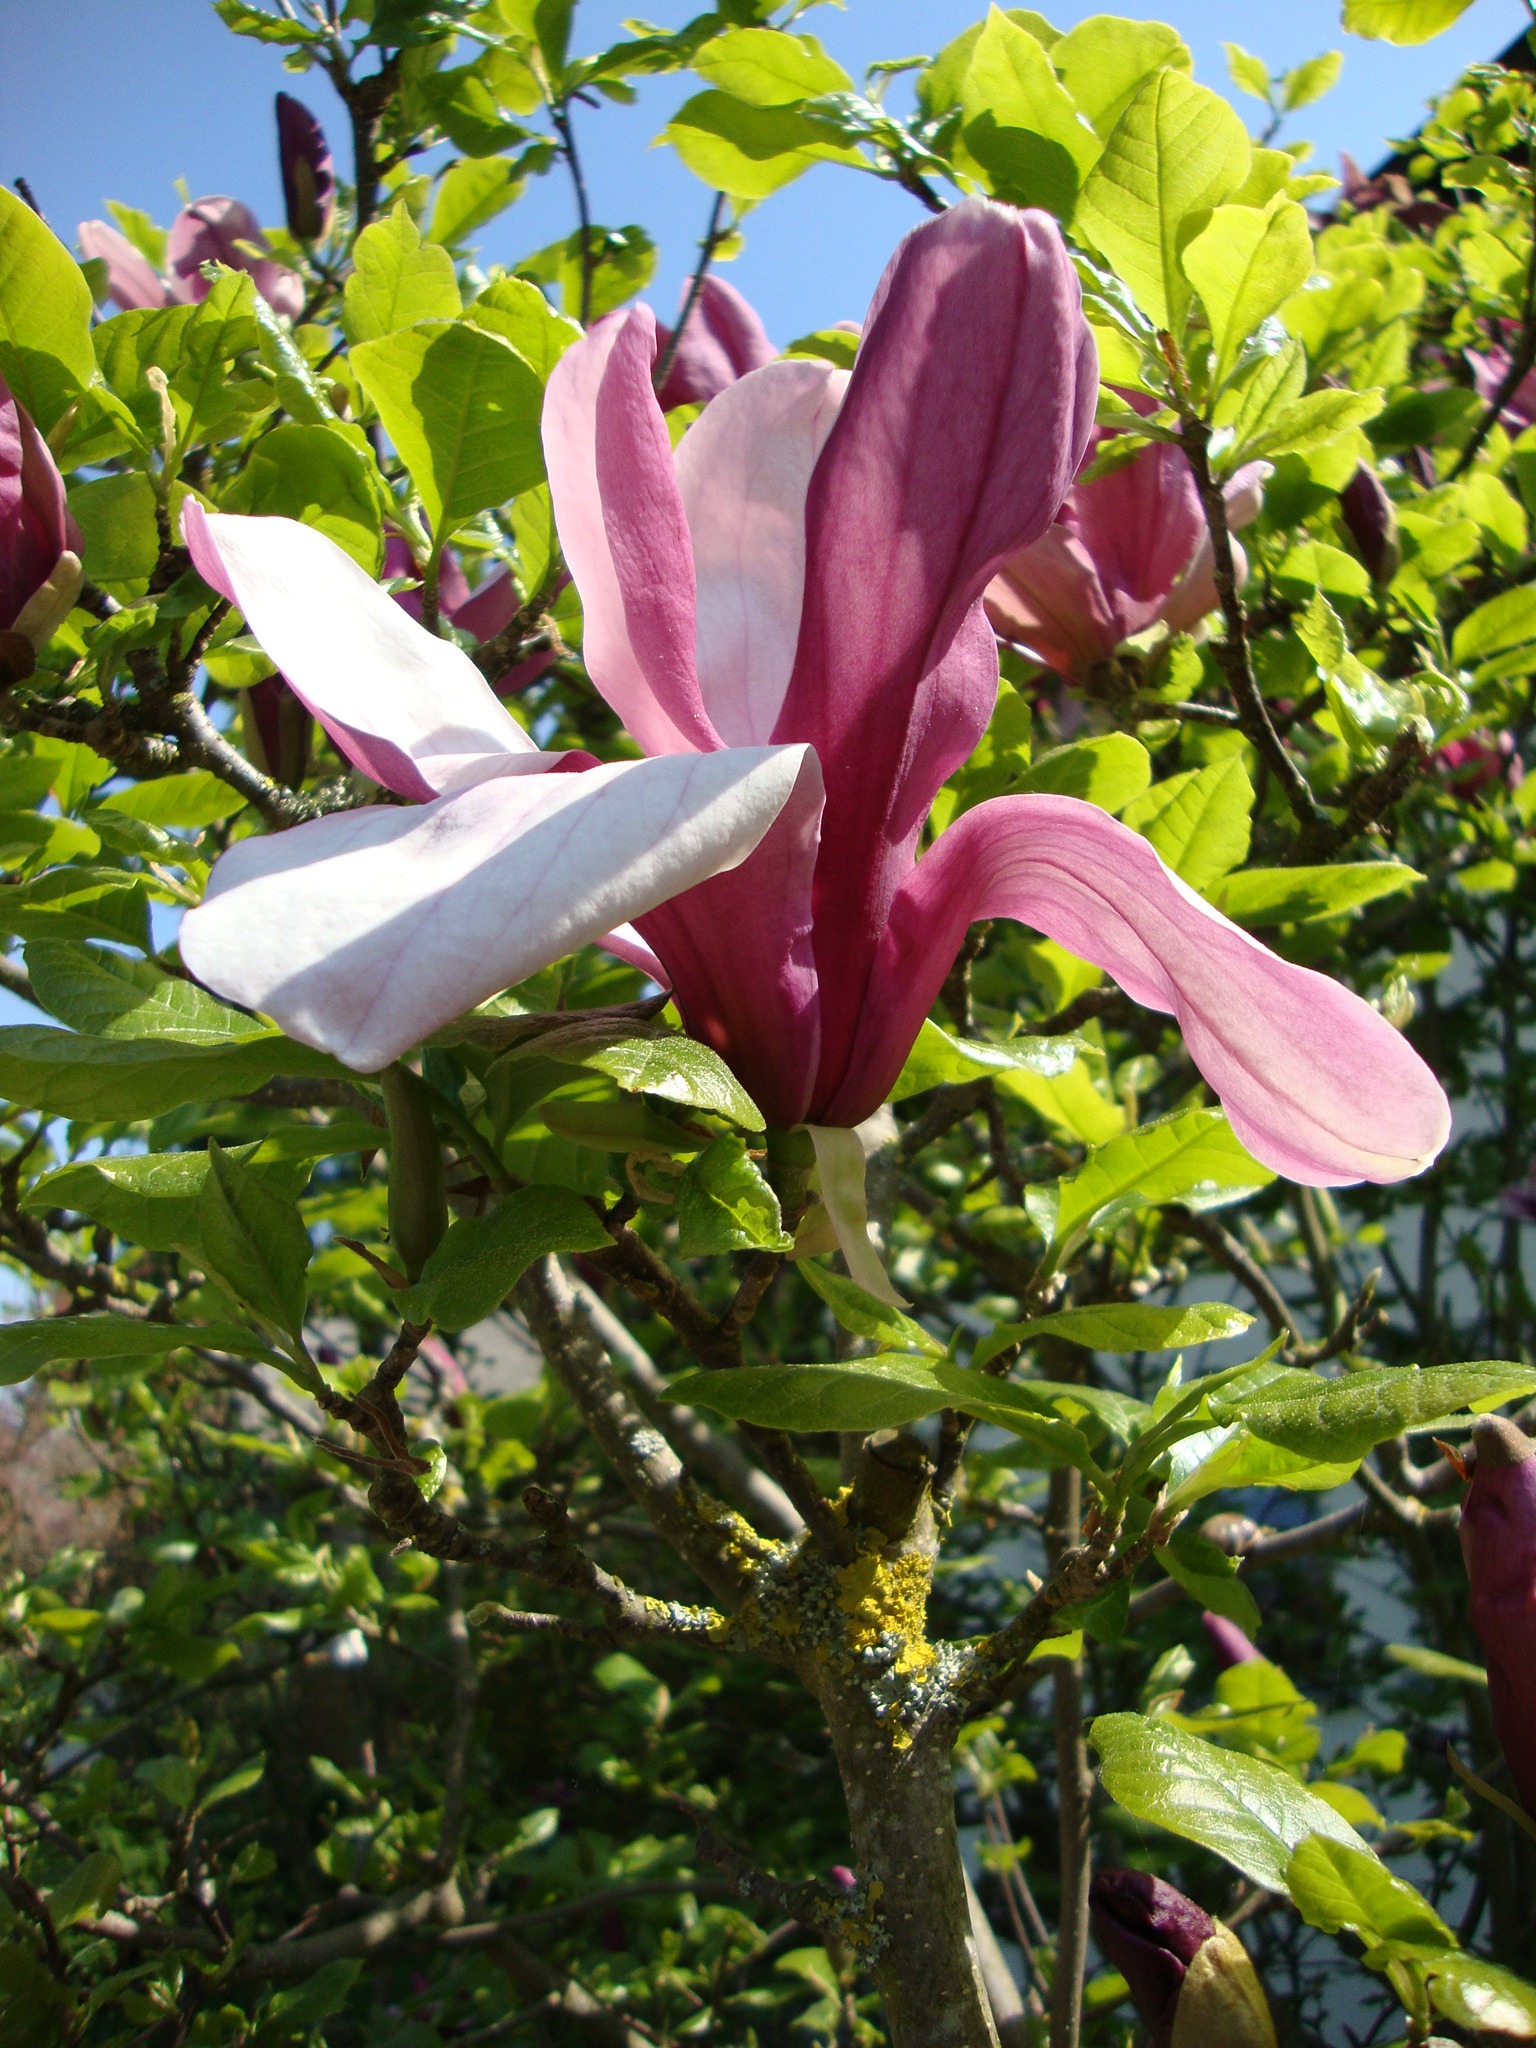
blossom, plant, flower, bloom, botany, garden, close, flora, wildflower, shrub, lily, magnolia, flowering plant, land plant